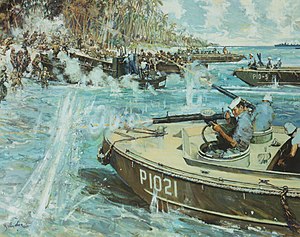
Kampene ved Matanikau / Kampene i september / Efterspil
Et maleri viser besætninger fra landgangsfartøjer, der dækker evakueringen af marinesoldater under beskydning nær Point Cruz, Guadalcanal den 27. september 1942.
Kampene langs Matanikau i september og oktober 1942 var to separate men sammenhængende kampe blandt en række træfninger mellem amerikanske og japanske styrker omkring Matanikaufloden på Guadalcanal, som fandt sted under slaget om Guadalcanal. Kampene, hvoraf den første fandt sted mellem den 23. og 27. september 1942 og den anden mellem 6. og 9. oktober 1942, var to af de største og mest betydningsfulde langs floden.